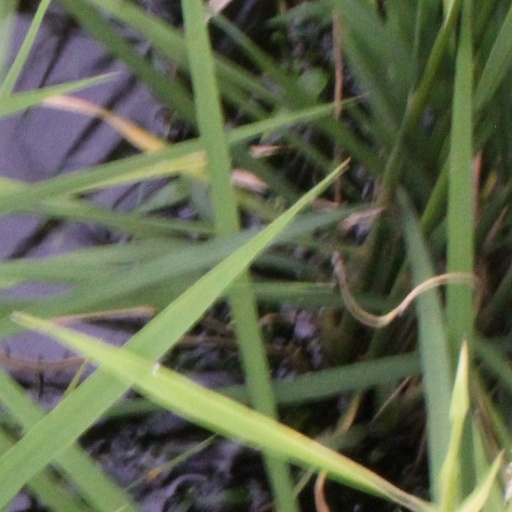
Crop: rice